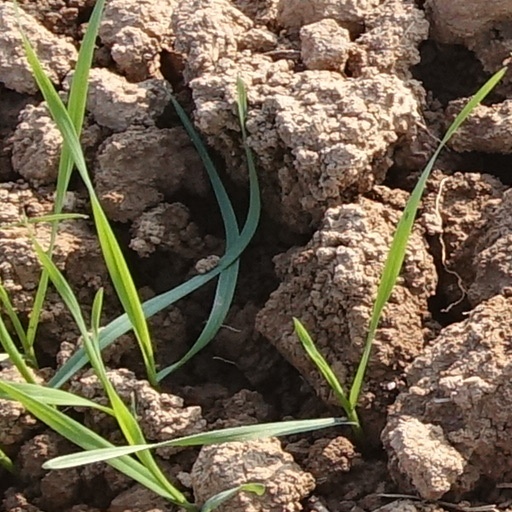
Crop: wheat